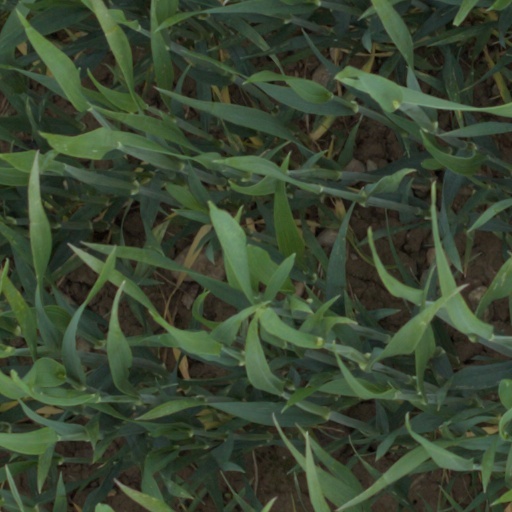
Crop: wheat